Brinton Darlington

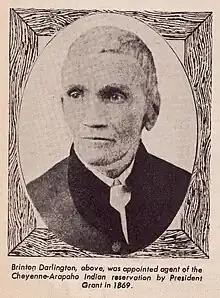
Brinton Darlington

Brinton Darlington (December 3, 1804– May 1, 1872) was an American Indian agent at the Darlington Agency for the Cheyenne and Arapaho tribes.